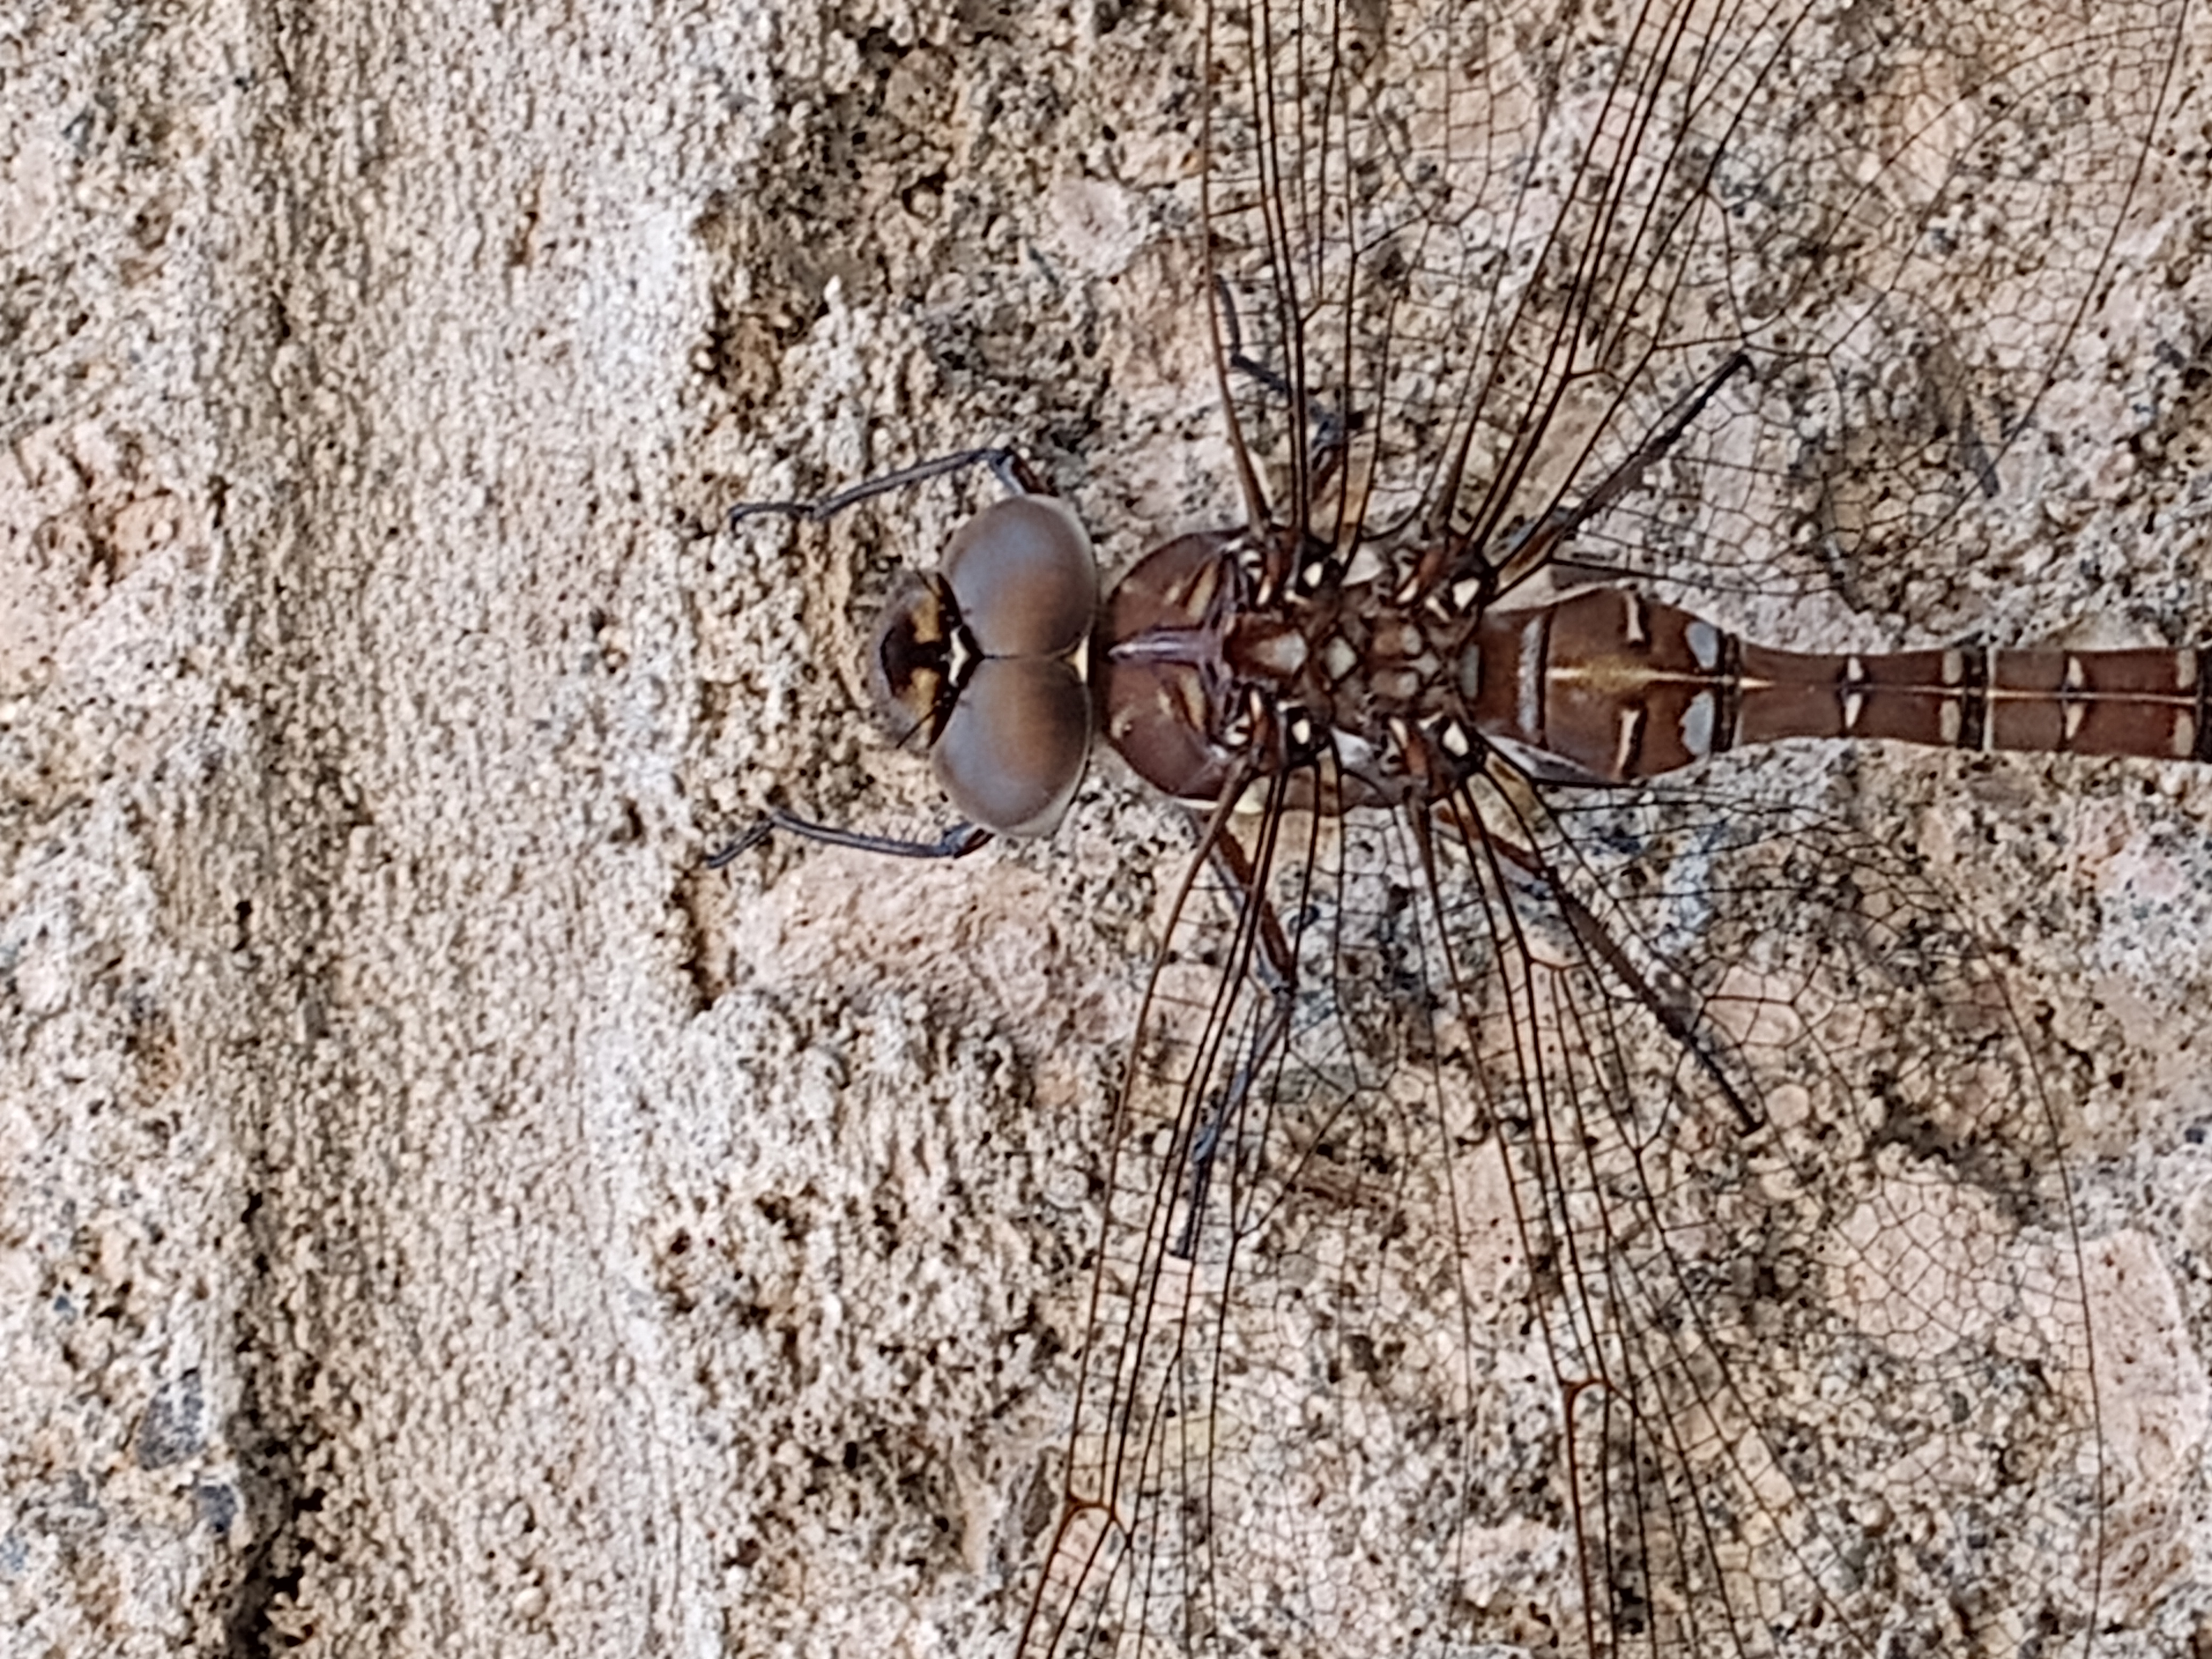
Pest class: predators